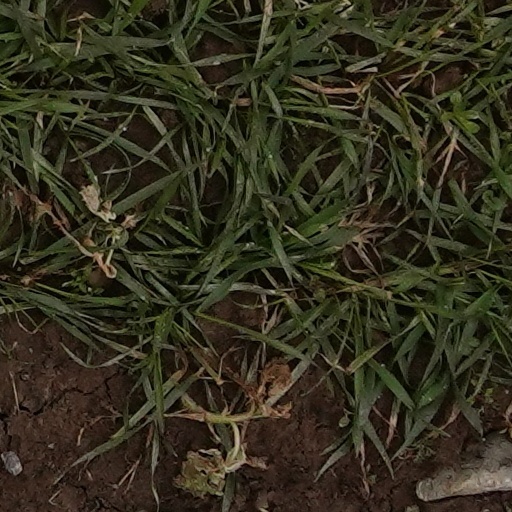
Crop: wheat